Forever Young (Blackpink song)

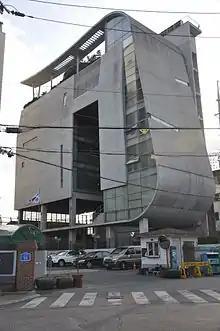
Prior to Blackpink's debut, the members were heard singing the song from outside of YG's building in November 2015.

Blackpink began the recording process for "Forever Young" a year prior to their official debut in 2016. An Instagram video from November 15, 2015, resurfaced following the official release of the song, capturing the group members singing a portion of the then-unreleased track from outside of YG Entertainment's headquarters in Seoul. The person recording originally believed that it was an upcoming song by 2NE1, the agency's only girl group at the time, but expressed doubt as the voices of the singers were different from the members of the group. It was later observed in 2018 that Blackpink members Rosé and Lisa were singing their lines from the first verse.